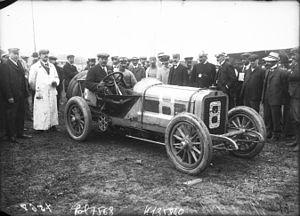
Léon Théry dans sa Brasier au Grand Prix de l'A.C.F. 1908, à Dieppe